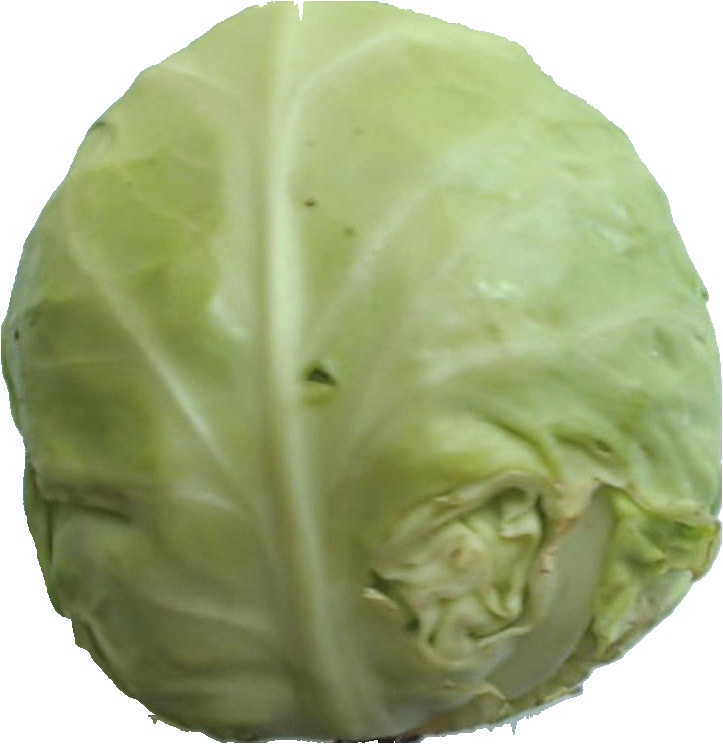
Label: cabbage_white_1